Sky position (RA, Dec in degrees): 3.449, -4.475
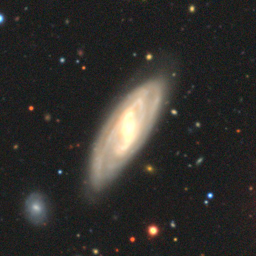
Galaxy morphology: Barred Spiral Galaxies